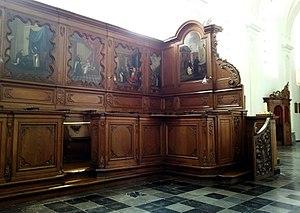
Le style Liège-Aix est une variante régionale de l'art mobilier baroque, qui prospéra essentiellement dans la seconde moitié du XVIIIᵉ siècle dans les villes de Liège, Aix-la-Chapelle et Maastricht mais également ailleurs dans la principauté de Liège. Le style est étroitement lié aux style Régence, Louis XIV, XV et XVI mais diffère de ces styles français car une des caractéristiques est la prédilection qu'elle porte à l'emploi du chêne, à la différence de la création française qui cherche la diversité des matières et est souvent séduite par la polychromie et l'utilisation du nacre et de l'argent, à laquelle recourent plus rarement les artistes liégeois.